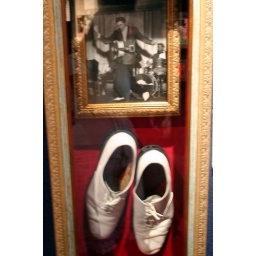
His white shoes shown in the picture in the picture...